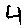
Label: 4